Arthur W. Wermuth

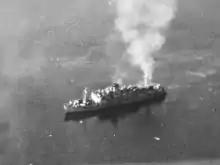
The "Oryoku Maru" under attack at Olongapo, Luzon, December 14–15, 1944

On October 13, 1944, he was transferred back to Bilibid until December, when he boarded the "hell ship" "Oryoku Maru" as one of 1620 prisoners. Because the prison ship was unmarked, it was bombed December 15, 1944, at Olongapo in Subic Bay by aircraft from USS "Hornet" who mistook it for a troop transport, killing several hundred POWs. Wermuth survived the bombing and was transported by boxcar to San Fernando. 160 men were placed in his car and as there was no room to move or sit, were forced to stand for the duration of the 26-hour trip. According to Wermuth, the man beside him died on his feet and was held in place by the crowd for the rest of the trip since there was no room to remove the corpse. In January 1945, he was transported to Formosa aboard the "Enoura Maru". Wermuth received his fourth Purple Heart due to the injuries sustained when bombers from the USS "Hornet" attacked "Enoura Maru". Next he was transported to Japan, then to Pusan, Korea, then to Mukden, where his prison camp was liberated by the Russians in August 1945. When he was found, he weighed , having weighed earlier in the war. Wermuth returned to the United States on the transport SS "Marine Shark", arriving November 1, 1945, in San Francisco. On his return, he modestly credited the Filipino scouts for many of his exploits saying, "Ninety percent of the credit for what I did was due to them. They're the best soldiers in the world. I just happened to be in the right place at the right time."